Bicycle paths in Melbourne

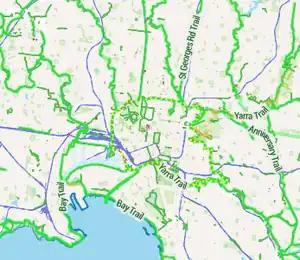
The innermost part of the Melbourne bike network.

Bicycle paths around Melbourne are off-road routes for use by people riding bicycles and walking have been developed over many decades. These primarily follow current or former watercourses and major roads to traverse long distances and provide facilities for both transport and recreation.